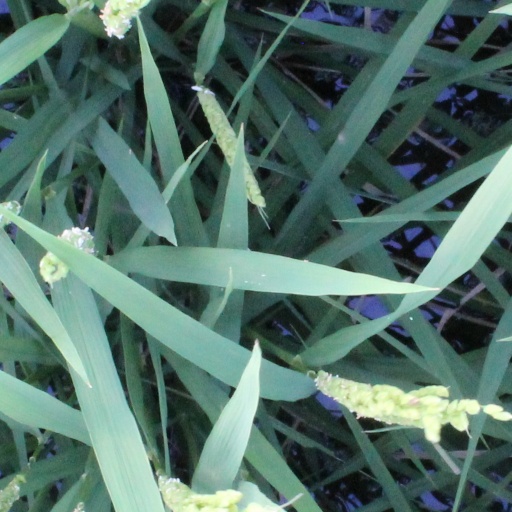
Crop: rice